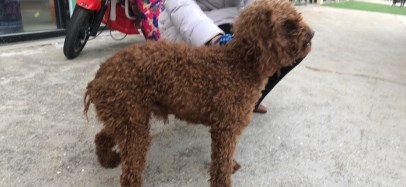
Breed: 7449-n000128-teddy